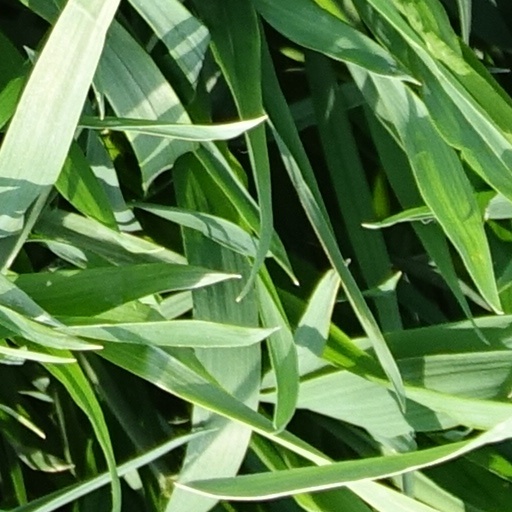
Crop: wheat